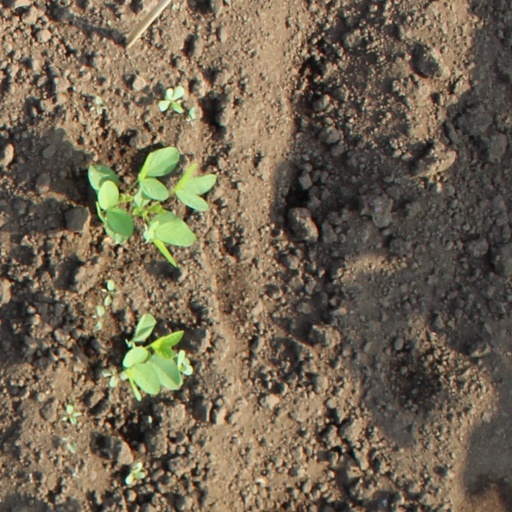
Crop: soybean